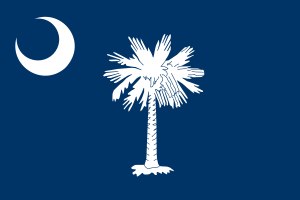
Fort Moultrie / Fortets første aktion
Staten South Carolinas flag, der er inspireret af palmerne som Fort Moultrie blev opført af, samt af fortets eget flag fra 1775.
Fort Moultrie er et af de fire forsvarsanlæg, der tidligere beskyttede indsejlingen til Charlestons havn. De øvrige var Fort Johnson, Fort Sumter og Castle Pinckney. Fortet er bygget på Sullivans Island ved indsejlingen til havnen. Bygningen af fortet blev påbegyndt i 1776 inden USA's officielle løsrivelse fra England. South Carolina havde dog allerede erklæret sig uafhængig to år tidligere, og staten mente at have brug for beskyttelse af byen og havnen. Fortet blev nedlagt i 1947 efter 171 års tjeneste.